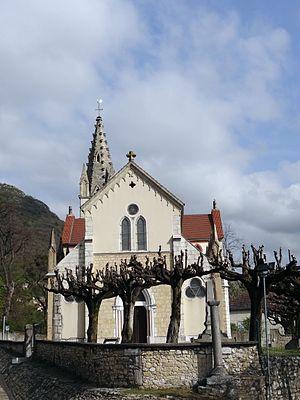
église de Veurey-Voroize
Veurey-Voroize est une commune française située dans le département de l'Isère, en région Auvergne-Rhône-Alpes, correspondant à l'ancienne province du Dauphiné. Veurey-Voroize est également une des 49 communes adhérentes de la métropole Grenoble-Alpes Métropole.